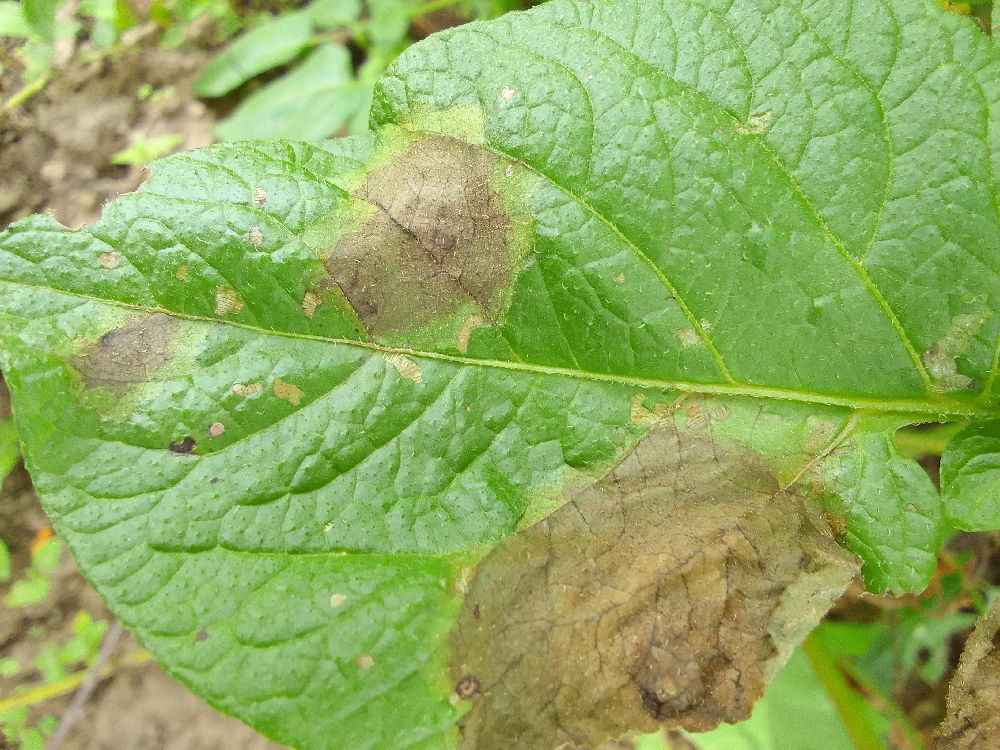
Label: Late blight